The Lords of Midnight

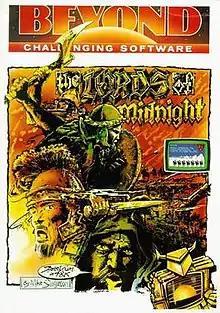
European cover art

The Lords of Midnight is an epic fantasy video game combining aspects of wargames and graphic adventures, written by Mike Singleton and originally released in 1984 for the . Well received from the beginning, it was soon converted for the Amstrad CPC and Commodore 64. The game featured an innovative 3-D effect that Singleton called "landscaping", which served to bring the player into the game much more than usual. "The Lords of Midnight" is often named with "Elite" as among the top role-playing games of the 1980s. The player must destroy Doomdark, the evil Witchking who has locked the Land of Midnight in perpetual winter. There are multiple ways in which this can be achieved. It was followed by "Doomdark's Revenge" also in 1984, and "" in 1995.